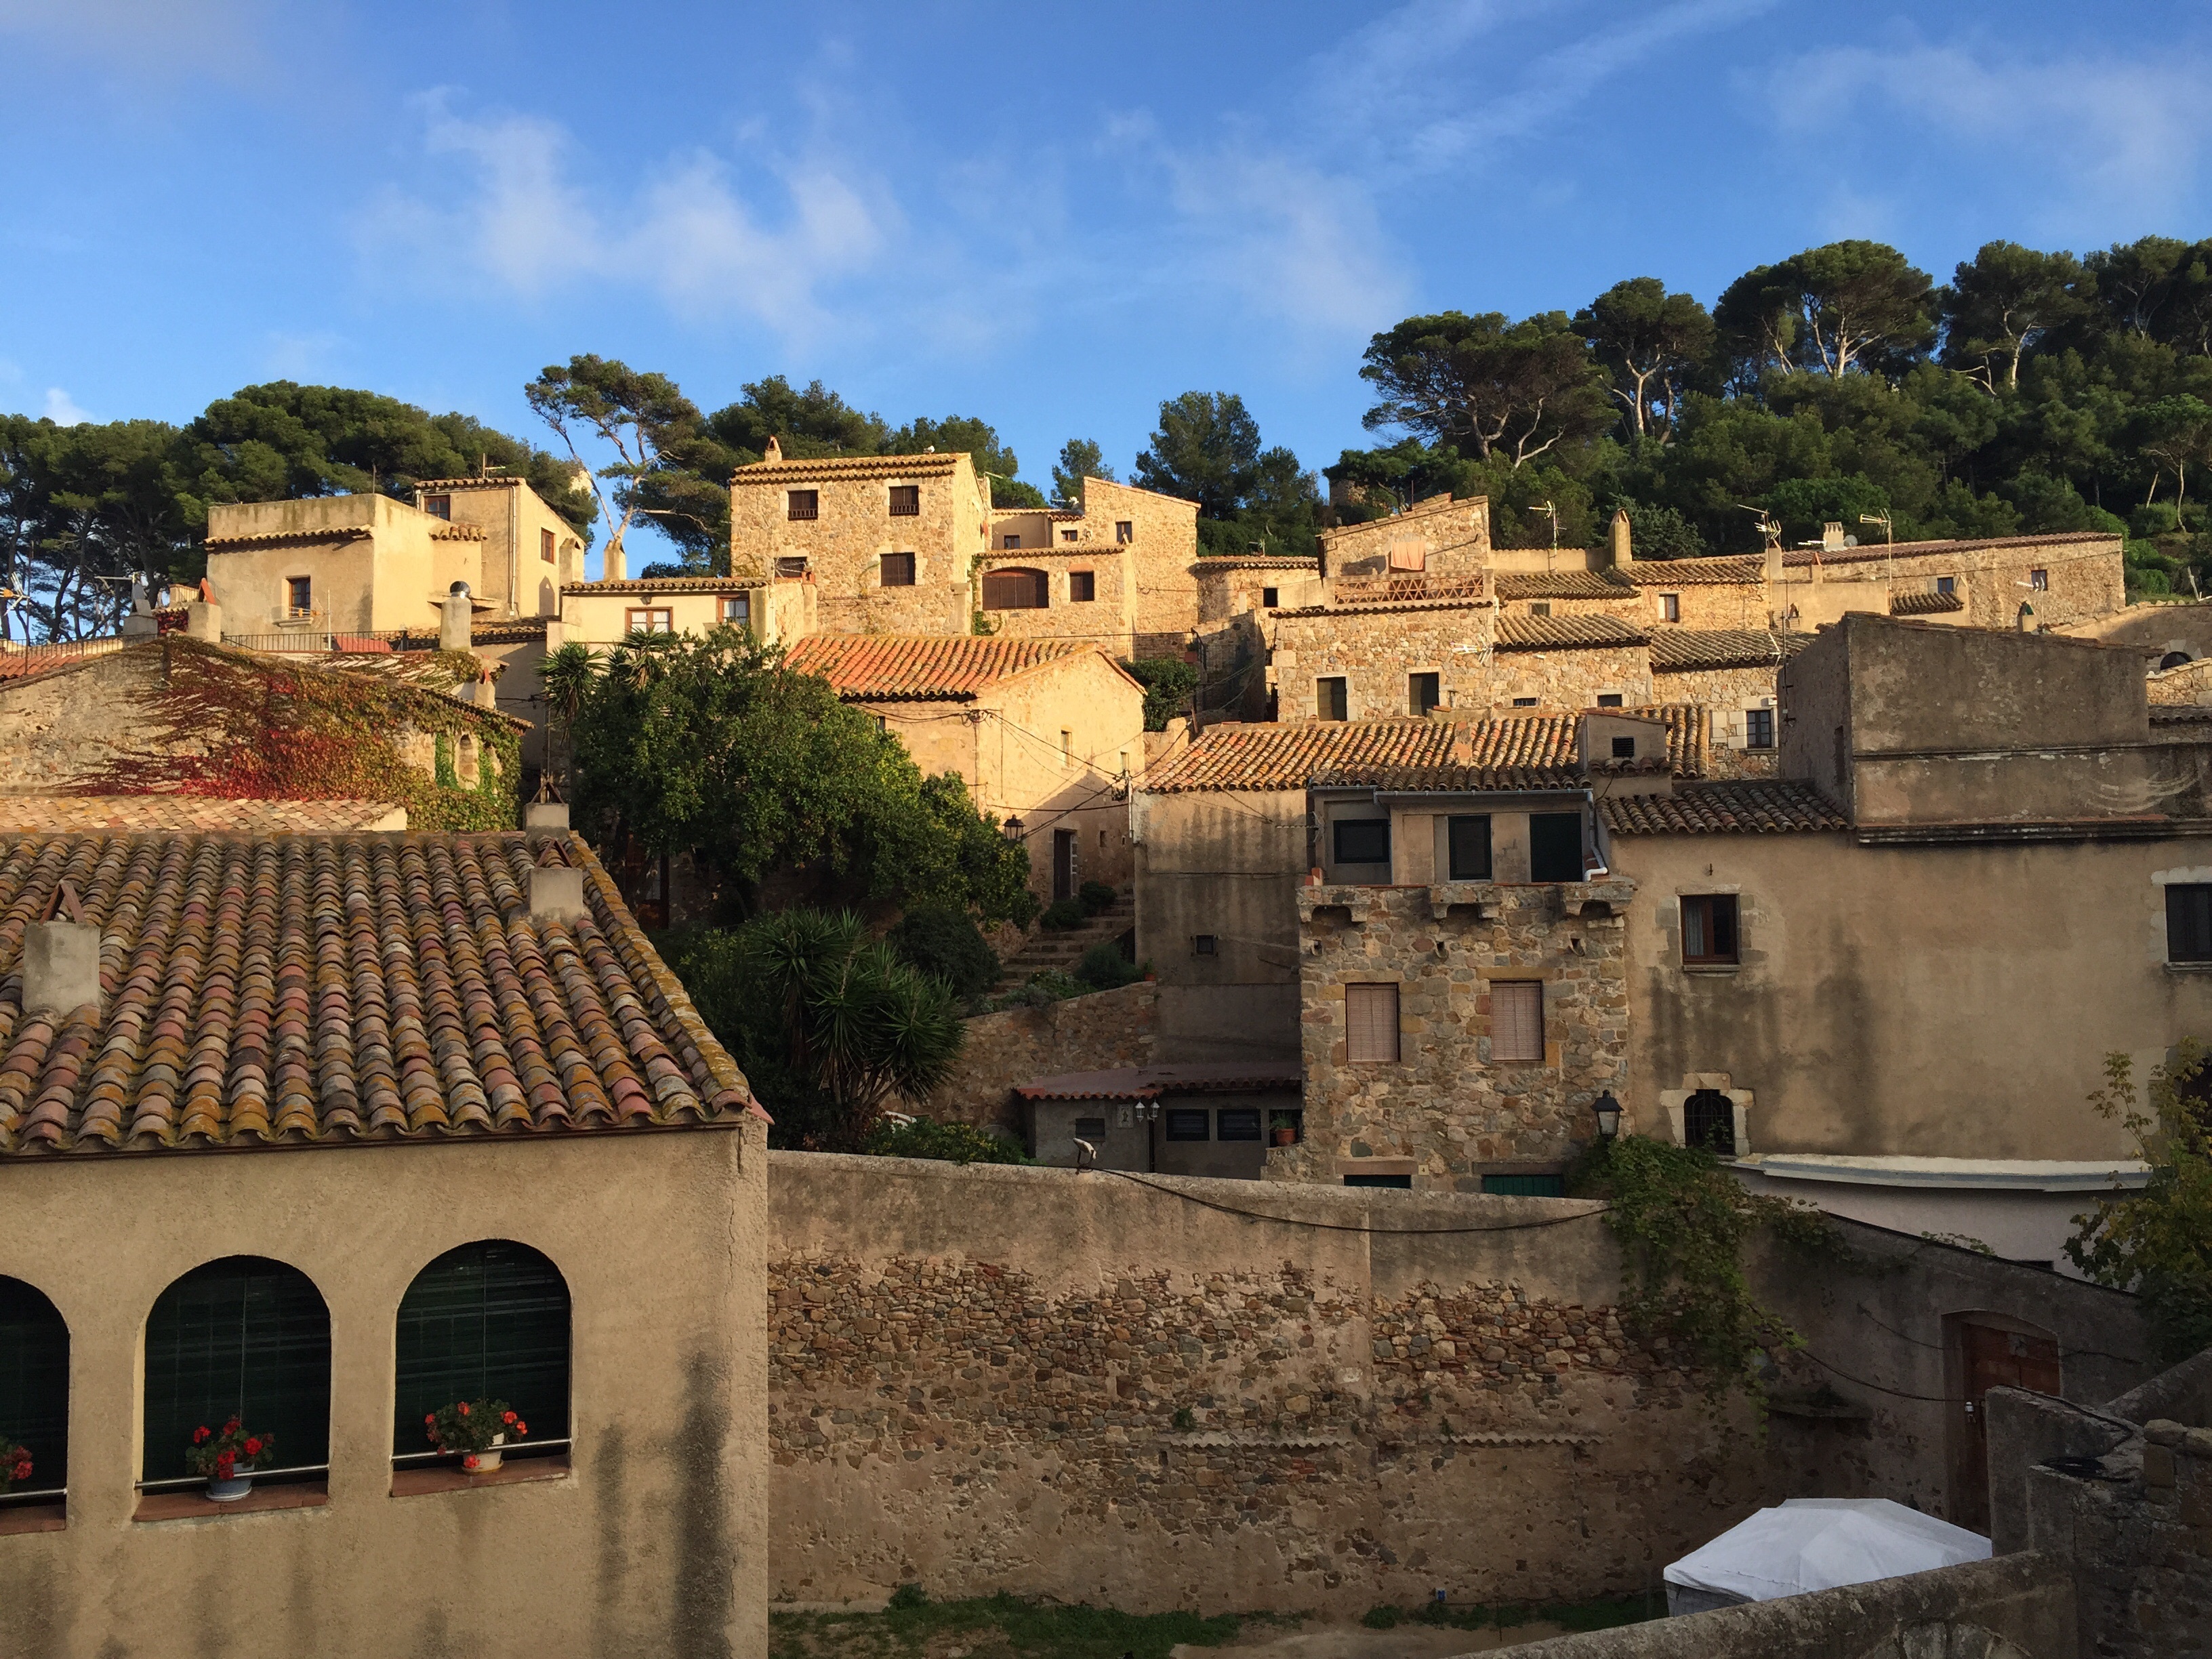
town, building, palace, summer, vacation, travel, village, fortification, tourism, medieval, spain, temple, holidays, ruins, houses, monastery, history, historical, middle ages, ancient rome, archaeological site, historic site, ancient history, tossa de mar, human settlement